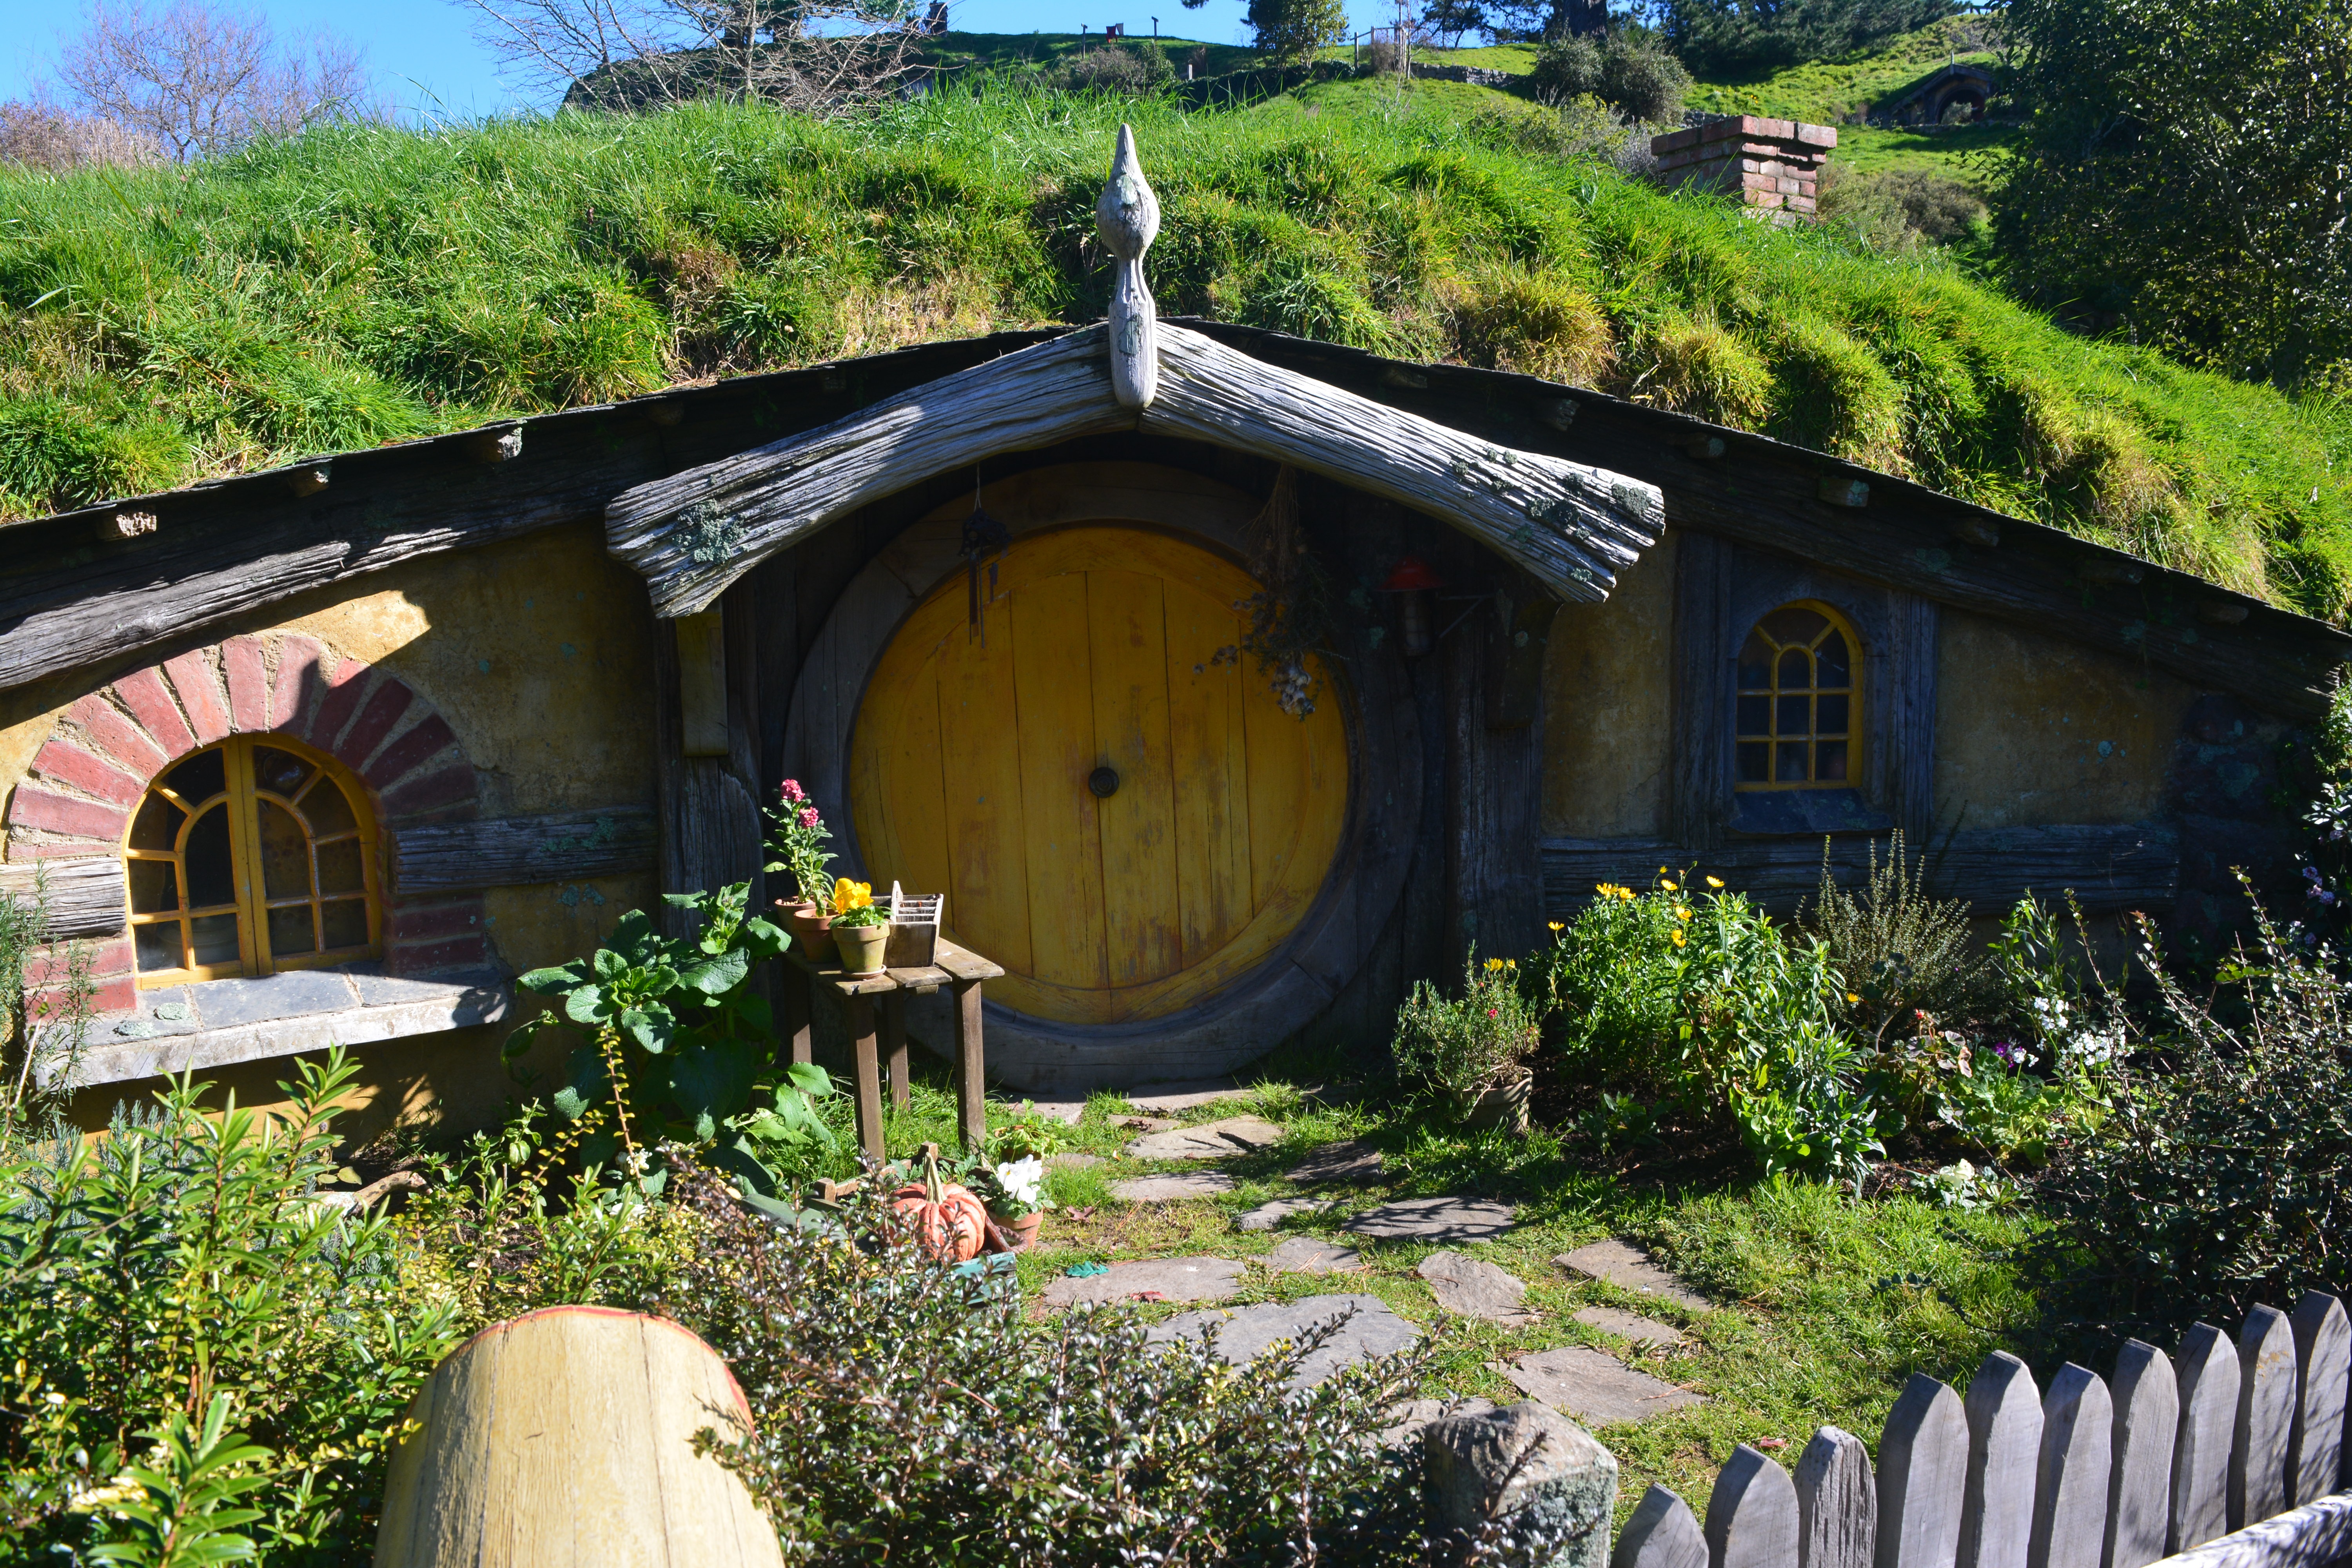
house, building, hut, village, transport, cottage, new zealand, rural area, the hobbit, the hobby, the rings